Electropermanent magnet

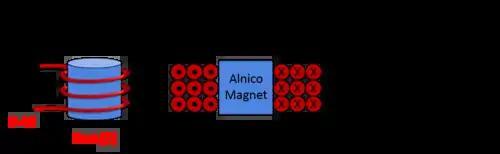
Design parameters for the magnetization coil in an EPM.

The first and most important step is to design the solenoid that will create the magnetic field to reverse the magnetization of the AlNiCo. As mentioned before the AlNiCo has an intrinsic coercivity of 50kA/m so it is necessary to create a field of at least: formula_22. It is recommended to design the field 3 times higher than the intrinsic coercivity to fully magnetize a material. Picture below depicts the coil design parameters: